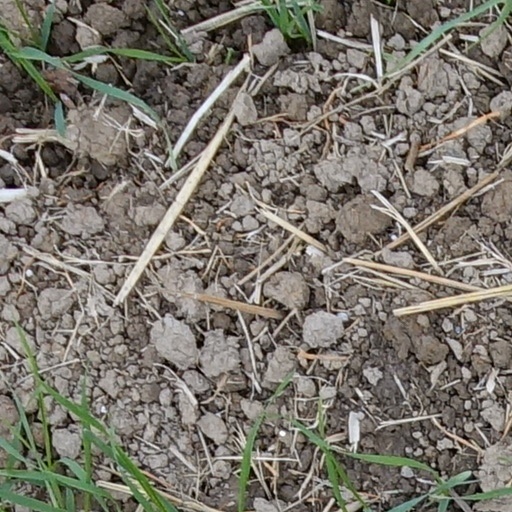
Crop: wheat